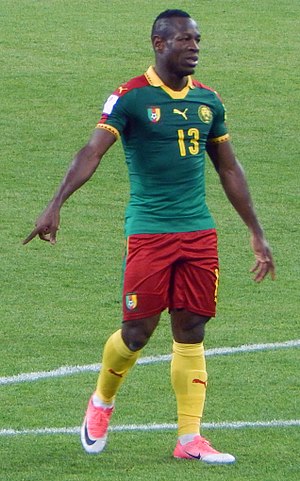
Christian Bassogog
Christian Bassogog ved Confederations Cup 2017
Christian Mougang Bassogog er en camerounsk fodboldspiller, der spiller for Henan Jianye F.C og for Camerouns landshold.